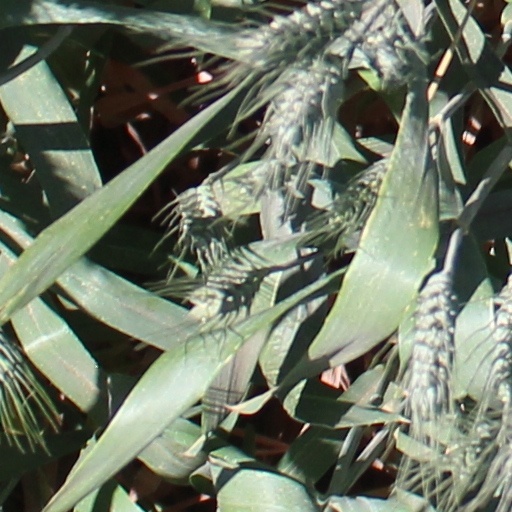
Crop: wheat